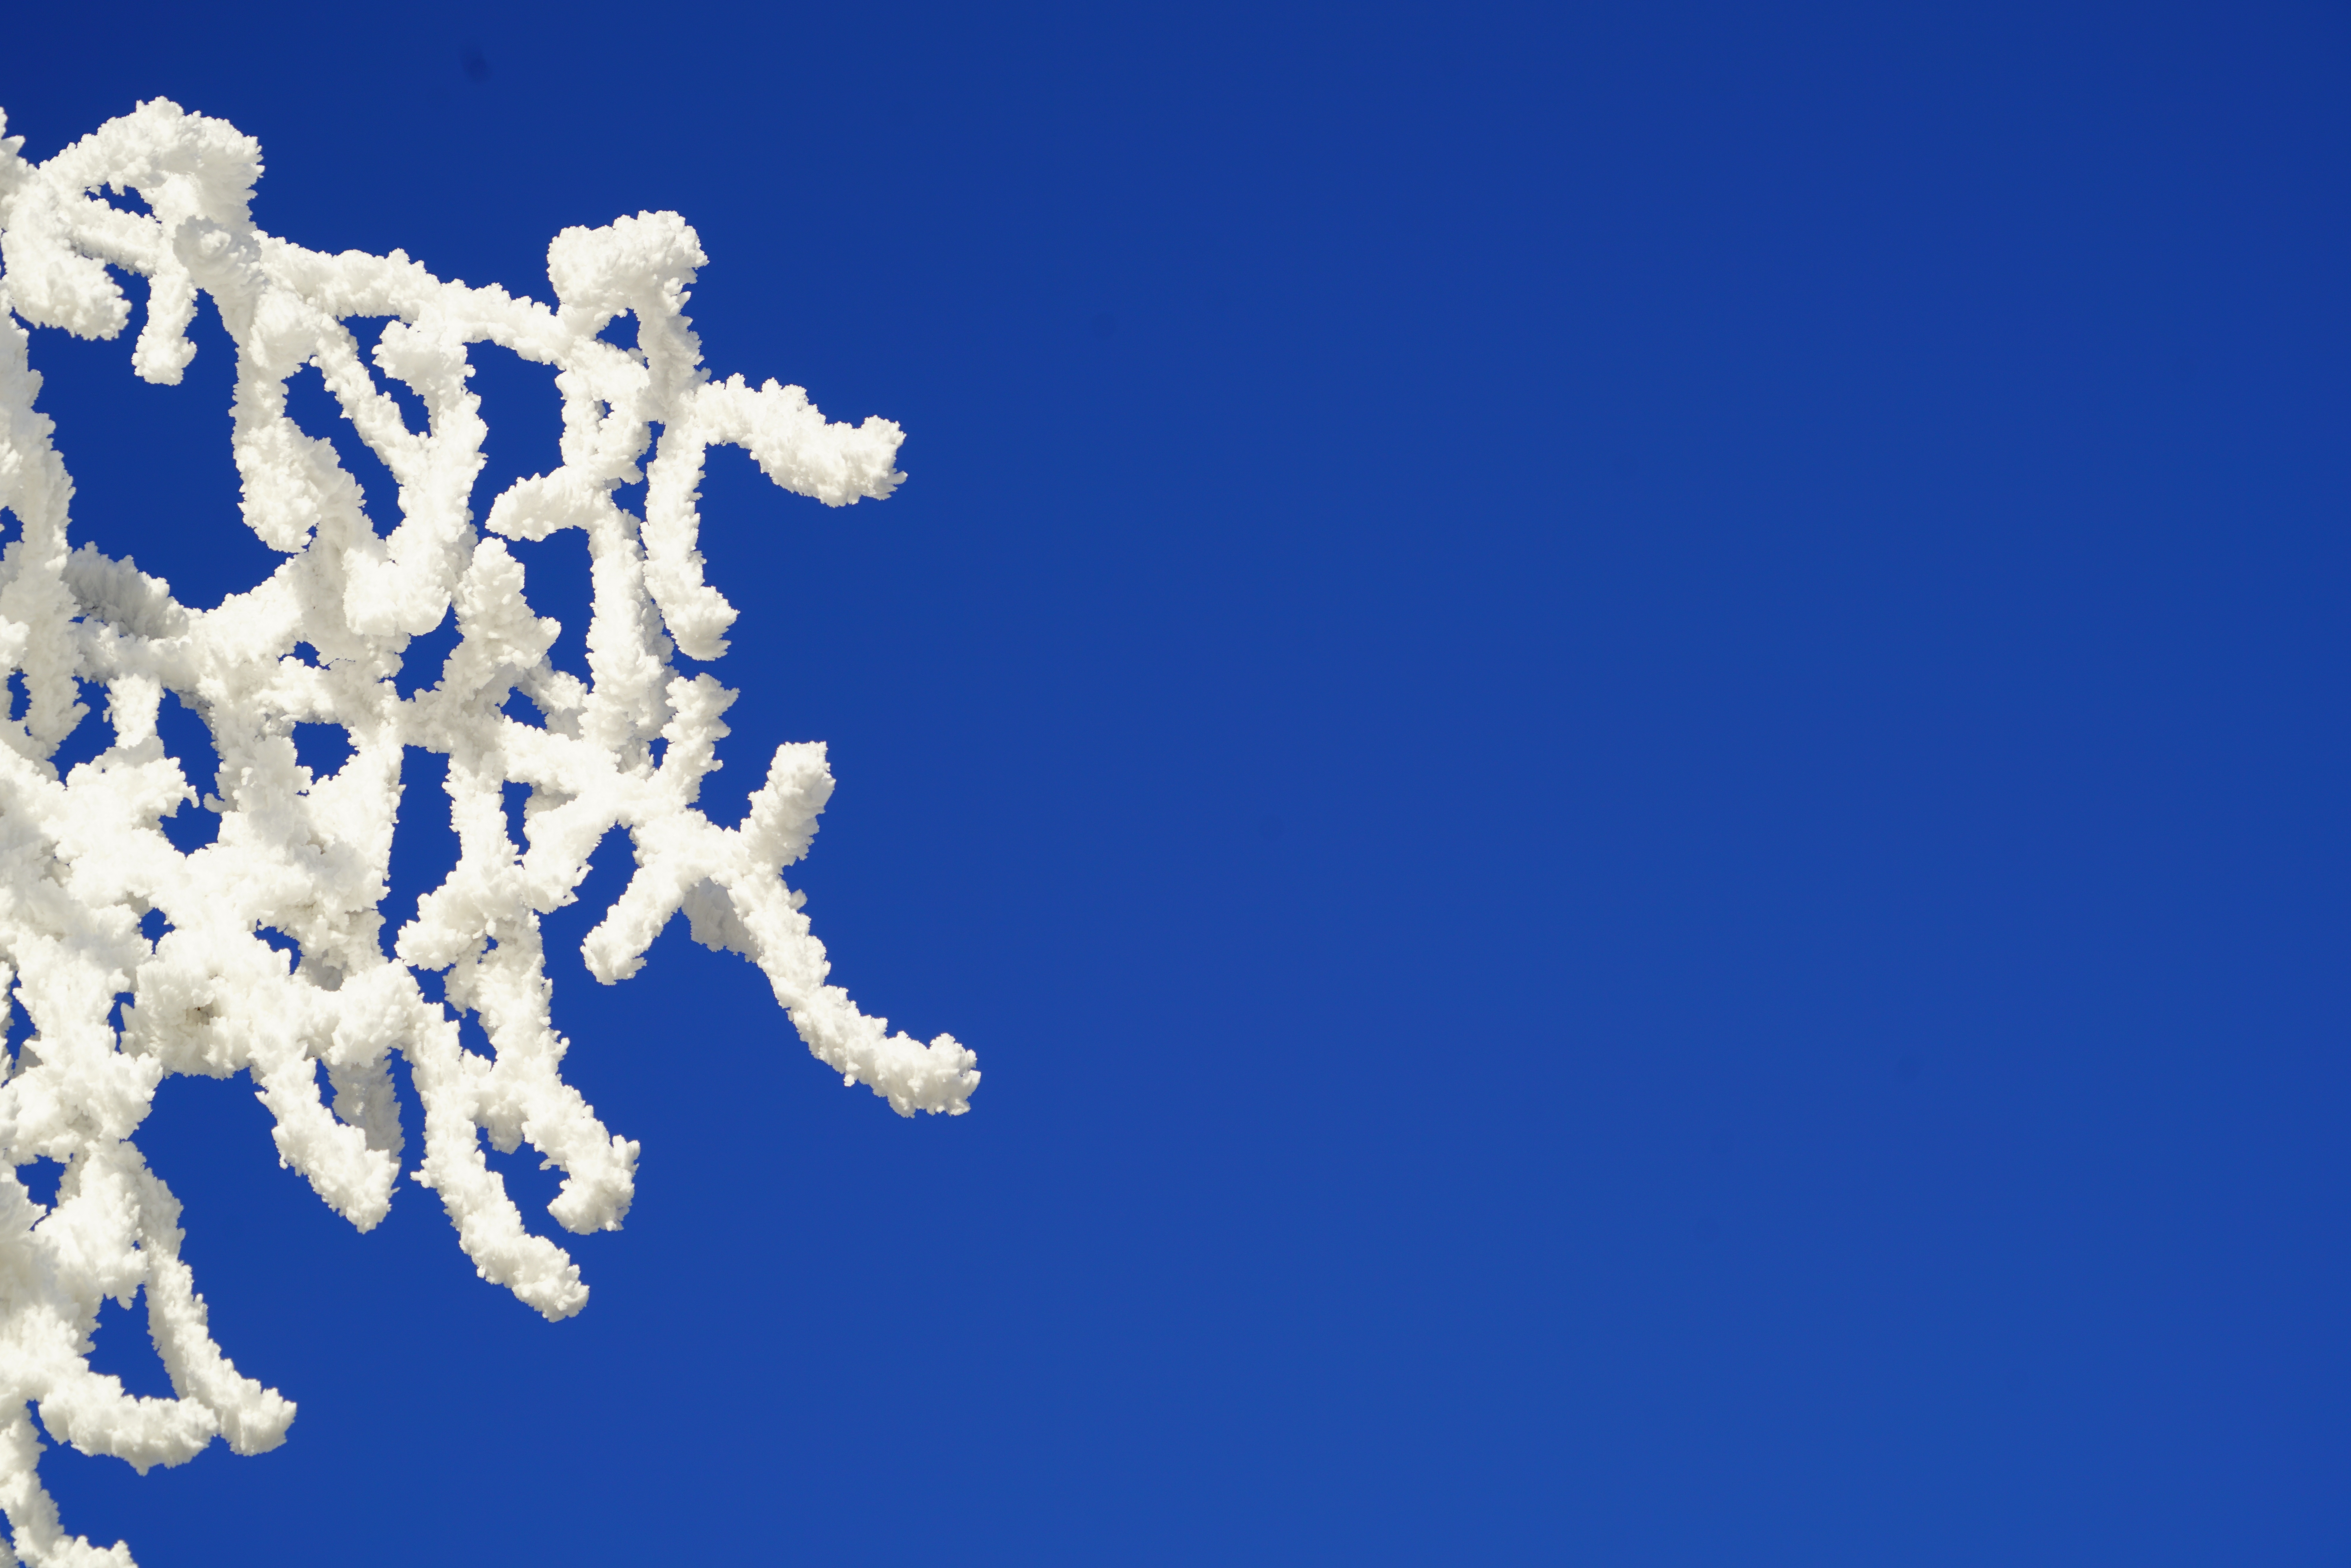
tree, nature, branch, snow, cold, winter, cloud, sky, white, raindrop, frost, daytime, ripe, ice, snowy, contrast, frozen, blue, iced, icy, branches, crystal, frosty, magical, wintry, winter magic, fairytale, hoarfrost, freezing, winterimpression, eiskristalle, crystals, azur, magic forest, hardest, winter picture, the winter's tale, crystal formation, winteraufnahme, winter photography, atmosphere of earth, computer wallpaper, intense blue, ice needles, winter photo